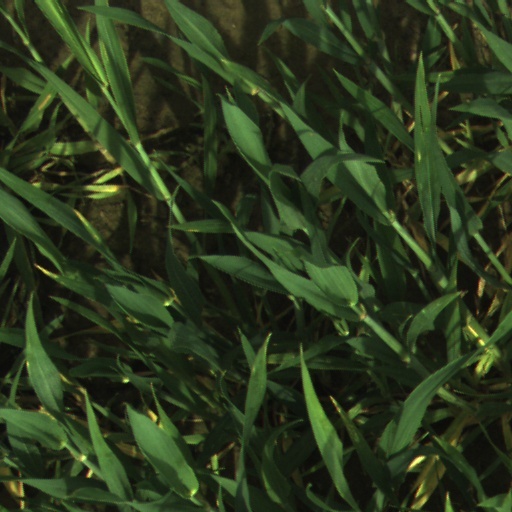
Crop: wheat